Lucha libre

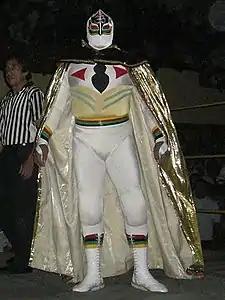
The original Máscara Sagrada has been involved in a long running copyright dispute over the use of the Máscara Sagrada name, outfit and mask with AAA, who claimed that they owned the copyright to the character and has even promoted other wrestlers as "Máscara Sagrada". The original Máscara Sagrada's real name is not a matter of public record, as is often the case with masked wrestlers in Mexico where their private lives are kept a secret from the wrestling fans.

"Luchadores" are traditionally divided into two categories, "rudos" (lit. "tough guys", who are "bad guys", or "heels"), who bend or break the rules, and "técnicos" (the "good guys", or "faces", literally "technicians"), who play by the rules. "Técnicos" tend to have very formal wrestling styles, close to Greco-Roman wrestling and traditional martial arts while incorporating aerial techniques, whereas "rudos" tend to be brawlers. "Técnicos" playing the "good guy" role, and "rudos" playing the "bad guy" role is very characteristic of Mexican "lucha libre", which differs from U.S. professional wrestling, where many technical wrestlers play the role of heels (e.g., Kurt Angle), and many brawlers play as "faces" (e.g., Stone Cold Steve Austin and The Rock). Although "rudos" often resort to using underhanded tactics, they are still expected to live up to a "luchador" code of honor. For instance, a "luchador" who has lost a wager match would prefer to endure the humiliation of being unmasked or having his head shaved rather than live with the shame that would come from not honoring his bet. "Rudos" have also been known to make the transition into "técnicos" after a career-defining moment, as was the case with Blue Demon, who decided to become a "técnico" after his wrestling partner, Black Shadow, was unmasked by the legendary Santo. Tag teams are sometimes composed of both "rudos" and "técnicos" in what are called "parejas increibles" ("incredible pairings"). "Parejas increibles" highlight the conflict between a "luchador"s desire to win and his contempt for his partner.